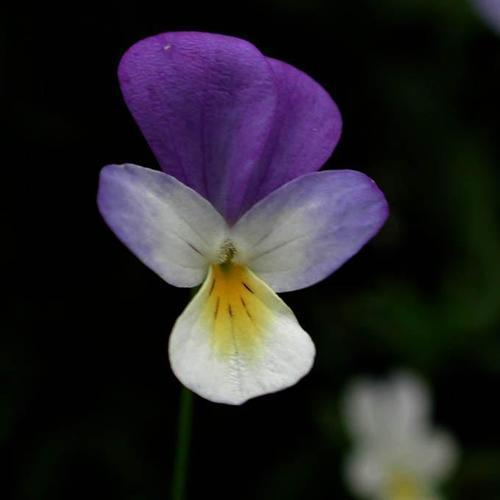
Flower: Pansy